Francis Bruguière

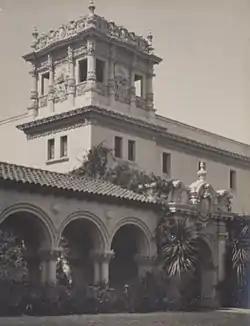
Colonade to Foreign Arts Building at the 1915 Panama–California Exposition, taken by Bruguière

Francis Bruguière was born in San Francisco, California, to Emile Antoine Bruguière (1849–1900) and Josephine Frederikke (Sather) Bruguière (1845–1915). He was the youngest of four sons born into a wealthy banking family and was privately educated. His brothers were painter and physician Peder Sather Bruguière (1874–1967), Emile Antoine Bruguiere Jr. (1877–1935), and Louis Sather Bruguière (1882–1954), who married wealthy heiress Margaret Post Van Alen. He was also a grandson of banker Peder Sather. His mother died in the 1915 sinking of the British ocean liner SS "Arabic" by a German submarine.